Sorrell and Son (1927 film)

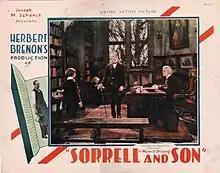

Sorrell and Son is a 1927 American silent drama film released on December 2, 1927 and nominated for the Academy Award for Best Director at the 1st Academy Awards the following year. The film was based on the 1925 novel of the same name by Warwick Deeping, "Sorrell and Son", which became and remained a bestseller throughout the 1920s and 1930s.